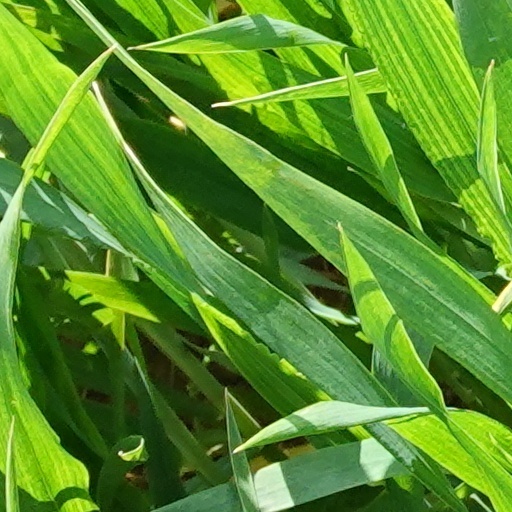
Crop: wheat